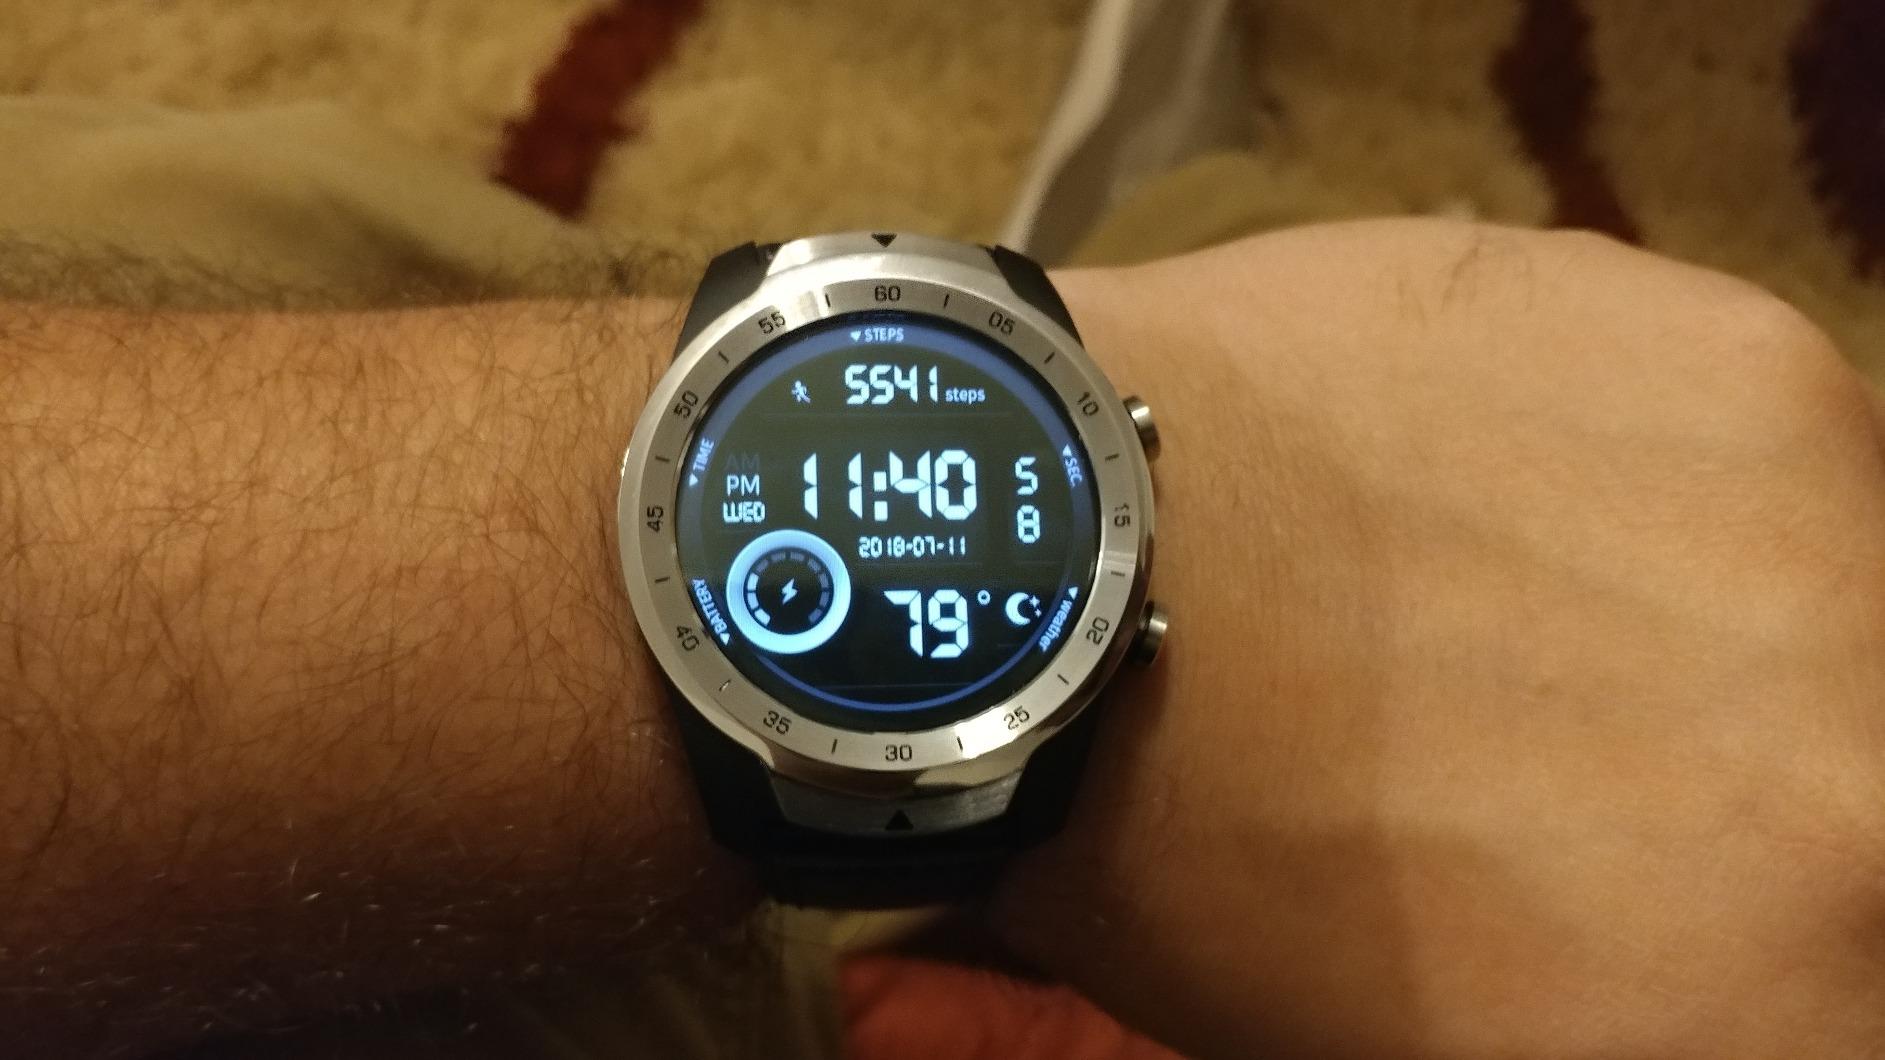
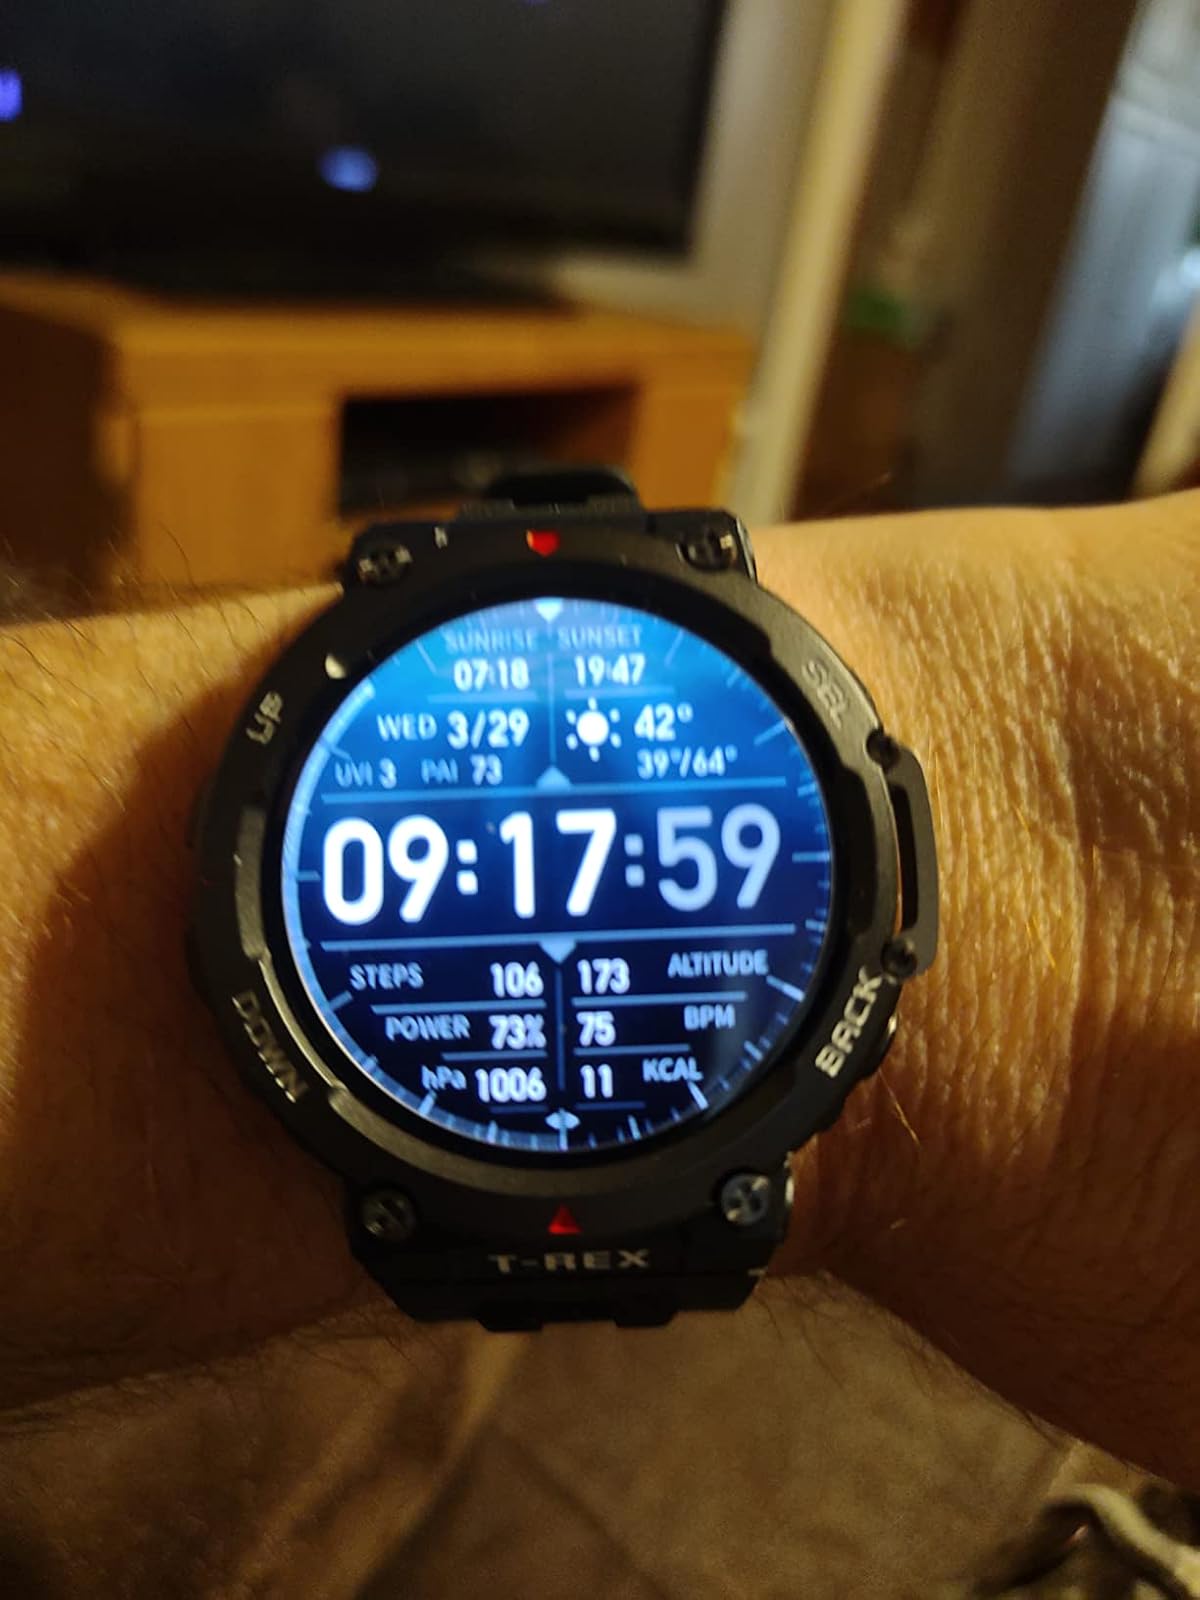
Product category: smartwatch
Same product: no